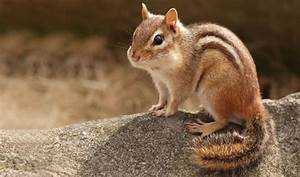
Label: squirrel